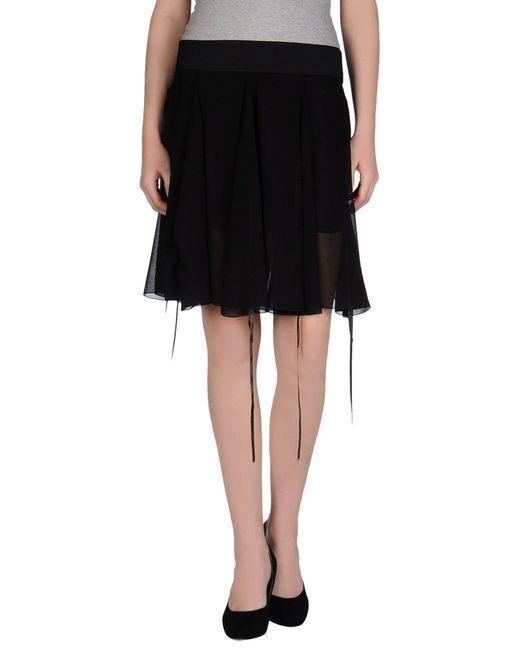
Vintage Chanel Chiffon-Minirock mit abgestuftem Volant